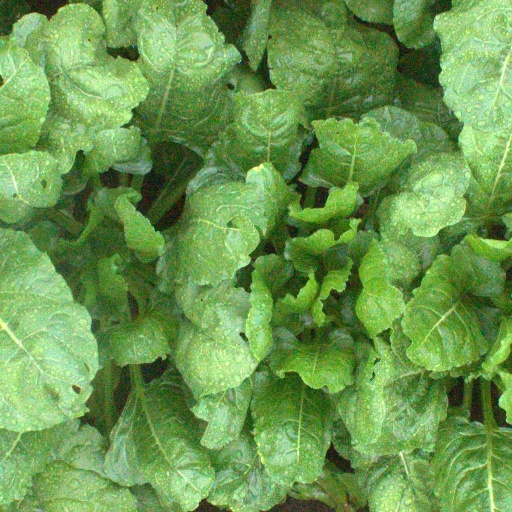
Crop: sugar beet